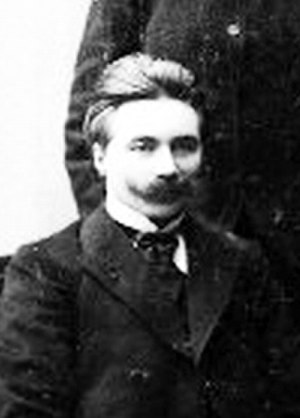
Isak Saba
Isak Saba (1906)
Isak Mikal Saba var en samisk lærer og politiker. Den 11. oktober 1906 blev han den første samer, som blev valgt ind i det norske Storting, og han sad som Finnmarks-repræsentant for Arbeiderpartiet fra 1907 til 1912.